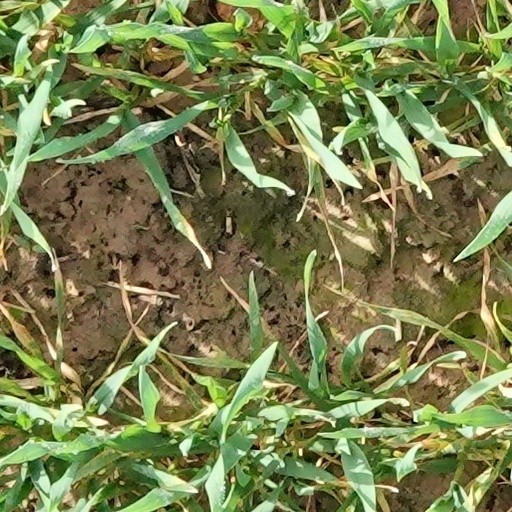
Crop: wheat